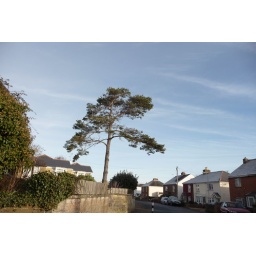
When I'm being driven in the doggy car - Nice tree